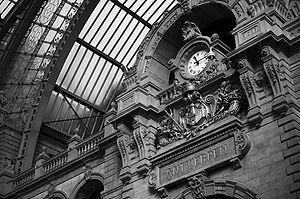
La gare d'Anvers, en Belgique. Photo prise avec un Pentax K20D.